George R. C. Stuart

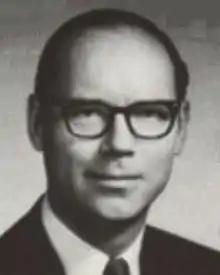
Official portrait, 1970

George Rogers Clark Stuart (August 31, 1924 – August 23, 2008) was an American attorney and politician. He served as President of the Virginia Bar Association from 1968 to 1969, after which he was elected as a Democrat to the Virginia House of Delegates, where he served two terms. He was married to the former Mary Elizabeth Baker, the first wife of Congressman William C. Wampler.